William E. Simon Prize for Philanthropic Leadership

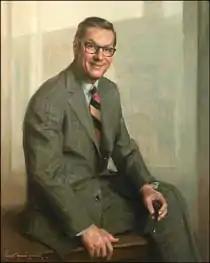
William E. Simon

The William E. Simon Prize for Philanthropic Leadership is an annual award given by the William E. Simon Foundation in honor of its founder, former Secretary of the Treasury and financier William E. Simon, and administered by the Philanthropy Roundtable.